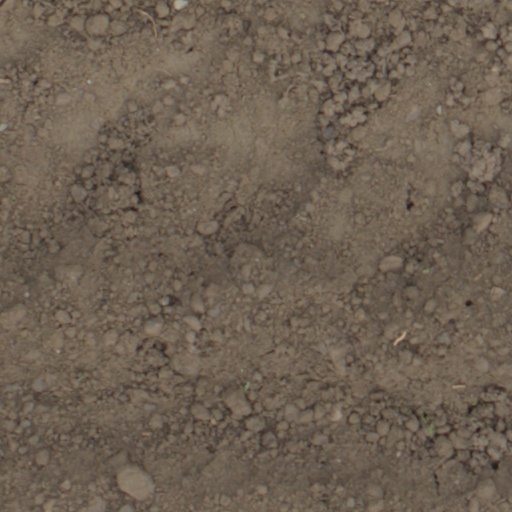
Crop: wheat